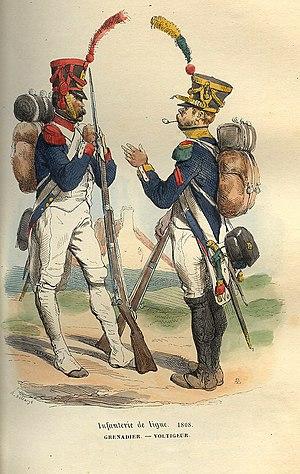
Les couleurs distinctives étaient couramment utilisées, jusqu'au XXᵉ siècle, par les armées européennes afin de distinguer visuellement les différentes unités militaires d'une même armée. La méthode consistait à utiliser, sur l'uniforme standard, une couleur différente pour les parements et retroussis des uniformes de chaque régiment. La couleur distinctive était généralement portée sur les cols, les manches et les basques.
maréchal d'Empire ;
La bataille d'Eckmühl se déroula les 21 et 22 avril 1809 à Eckmühl en Bavière, et opposa les troupes françaises et alliées dirigées par Napoléon Iᵉʳ à l'armée autrichienne commandée par l'archiduc Charles. Elle se solda par une victoire majeure de l'Empereur sur les Autrichiens.